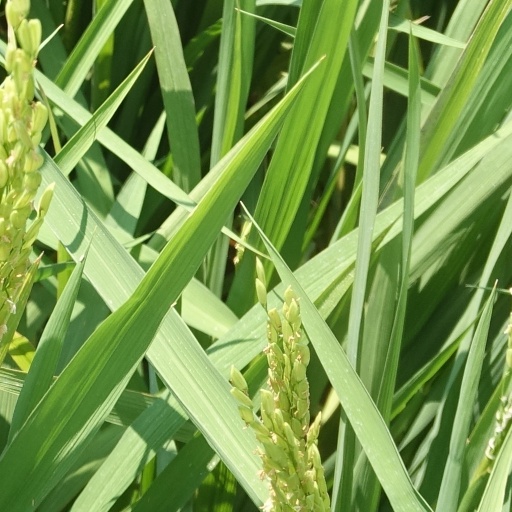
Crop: rice